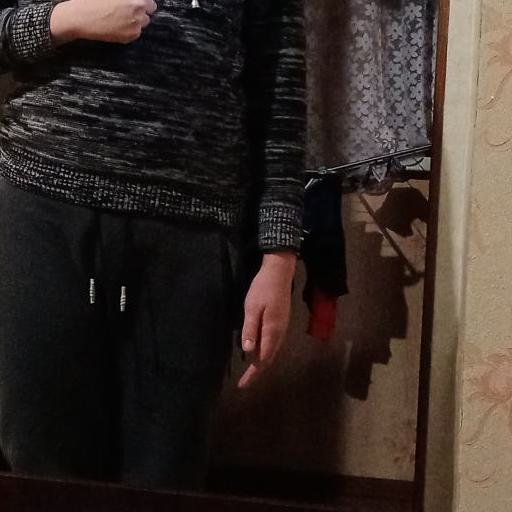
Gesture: no_gesture